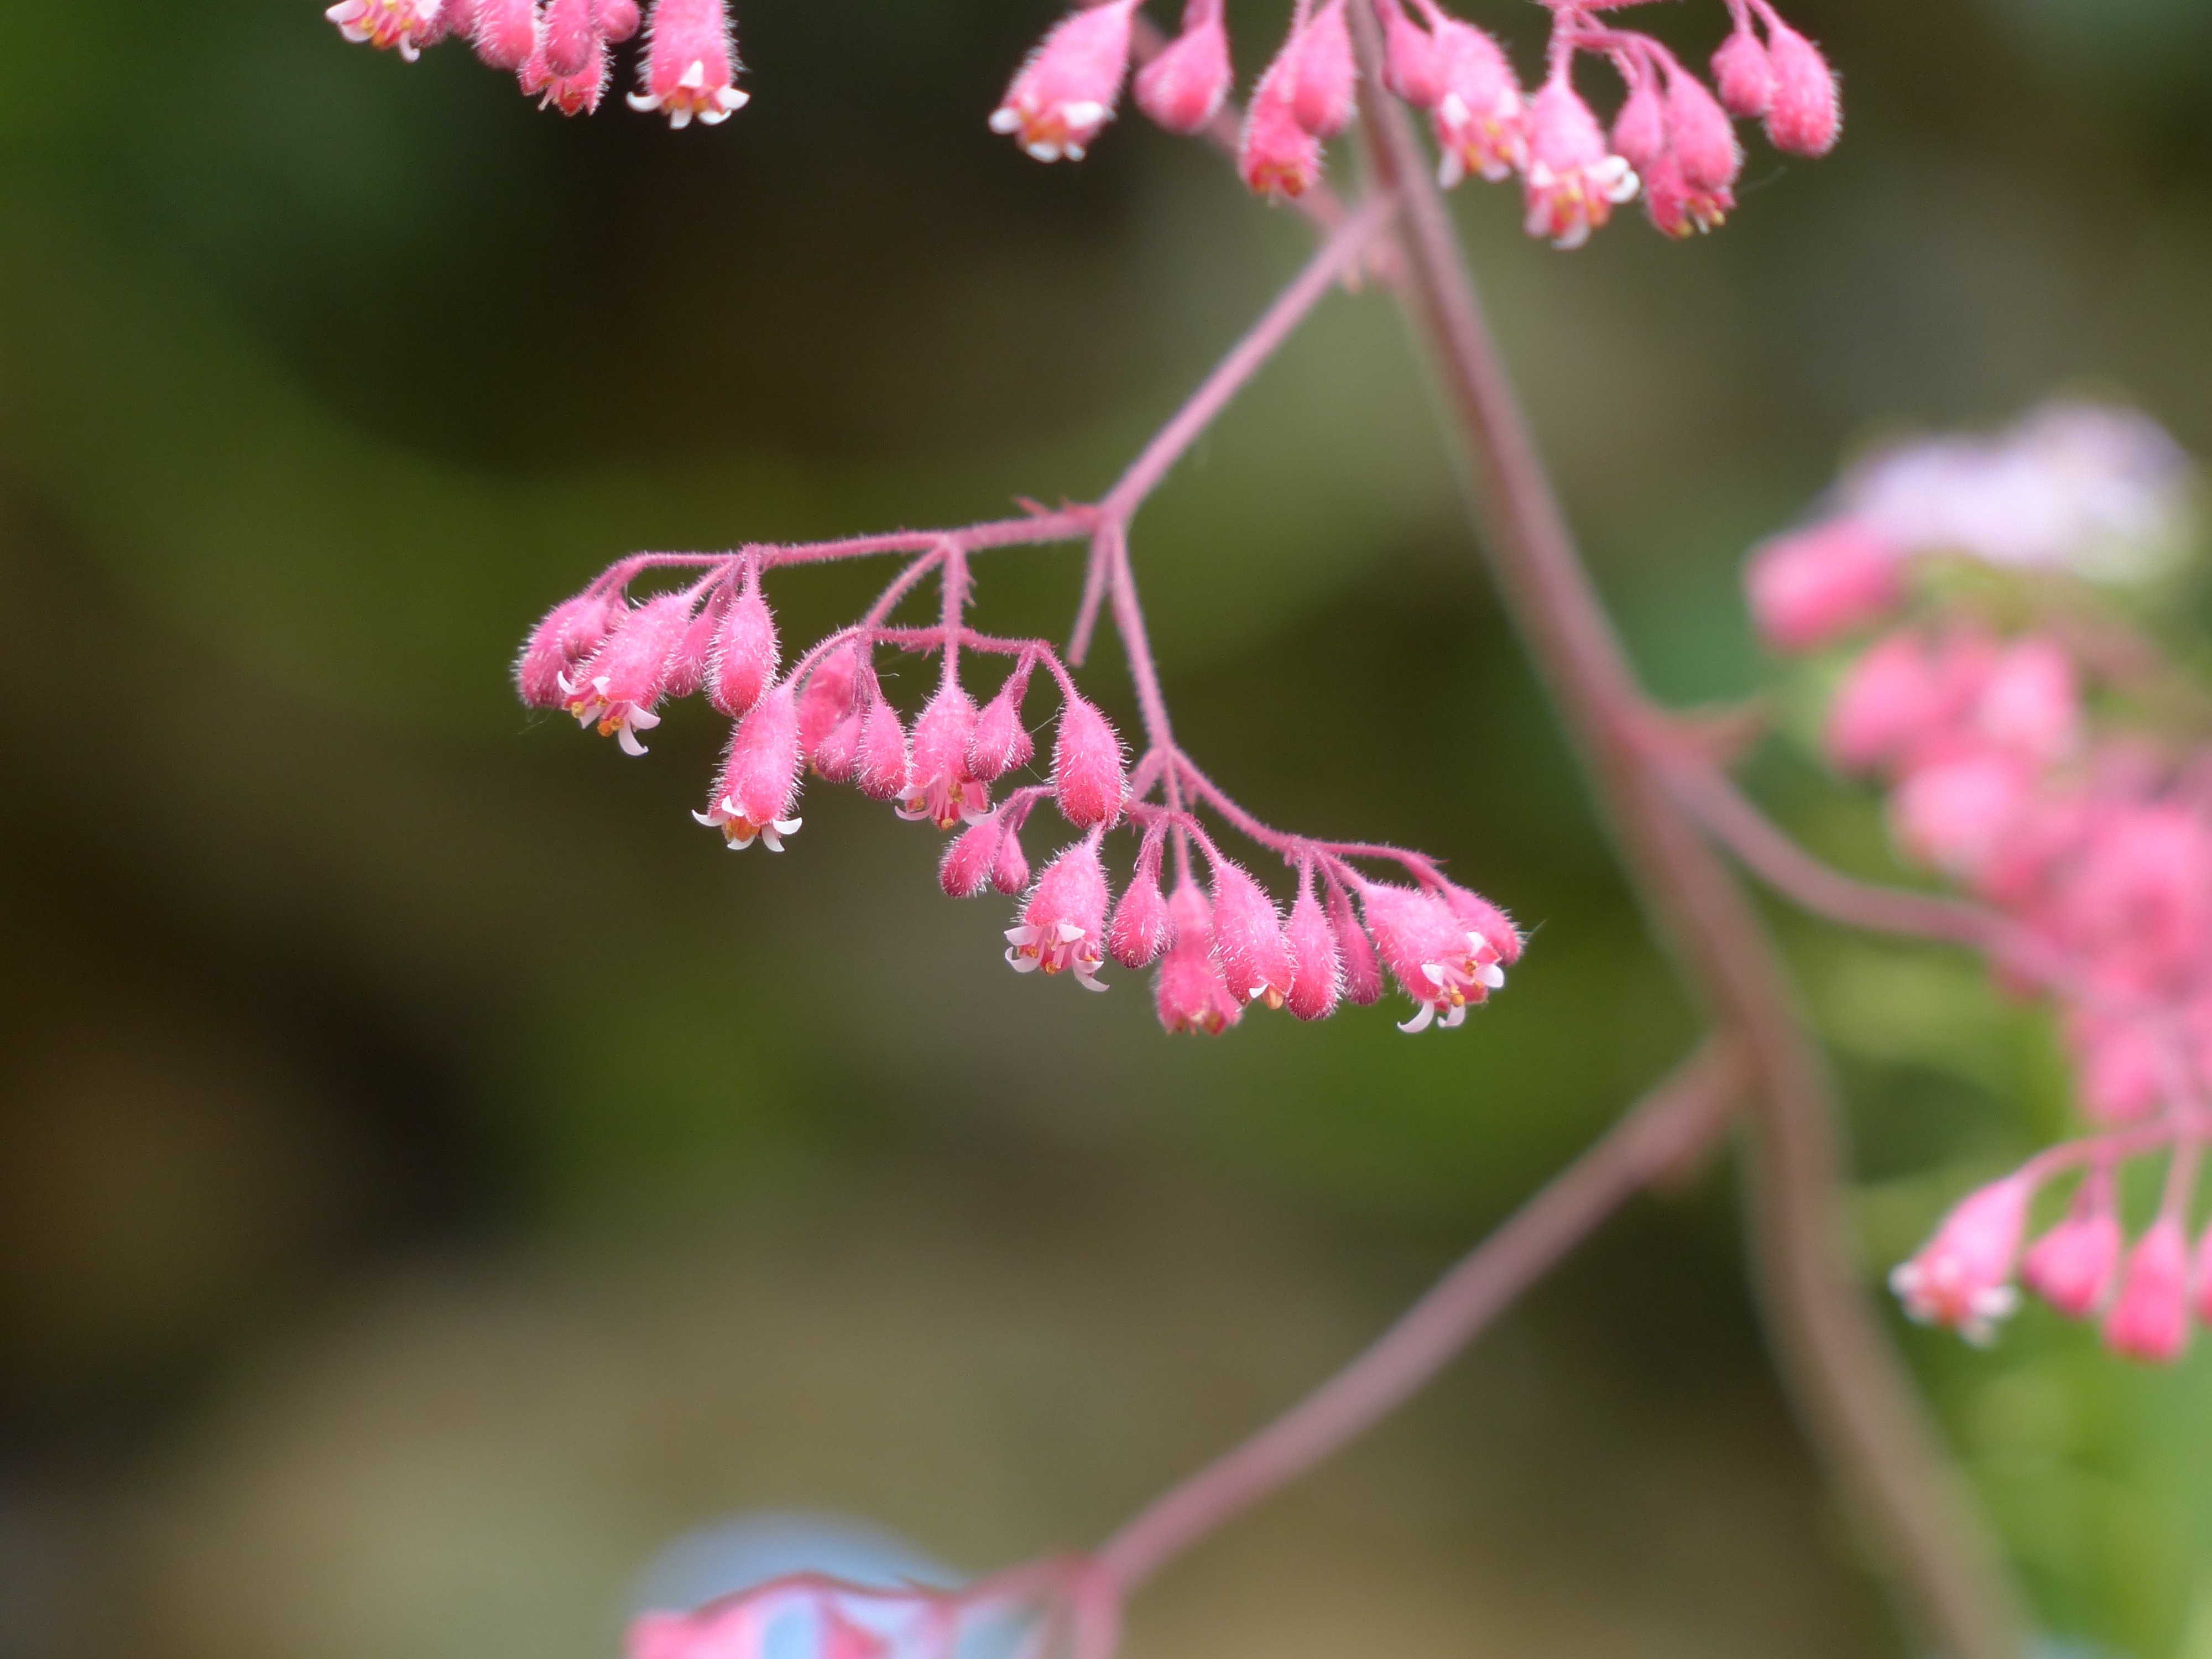
blossom, plant, leaf, flower, purple, petal, bloom, bell, high, red, herb, produce, botany, pink, flora, wildflower, long, shrub, hairy, hairs, style, flower garden, ornamental shrub, bees, filigree, reddish, macro photography, ornamental plant, scarlet, flowering plant, schnittblume, saxifragaceae, rock crushing plant, gartenstaude, coral bells, heuchera, heuchera sanguinea, rock plants, heuchera brizoides, bronze bells, land plant, light red, red laminated silbergl ckchen, farm garden plant, shadow tree